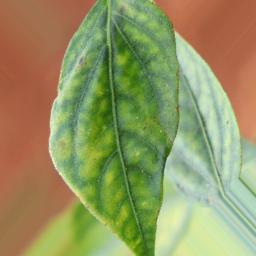
Label: nutritional